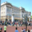
Label: castle